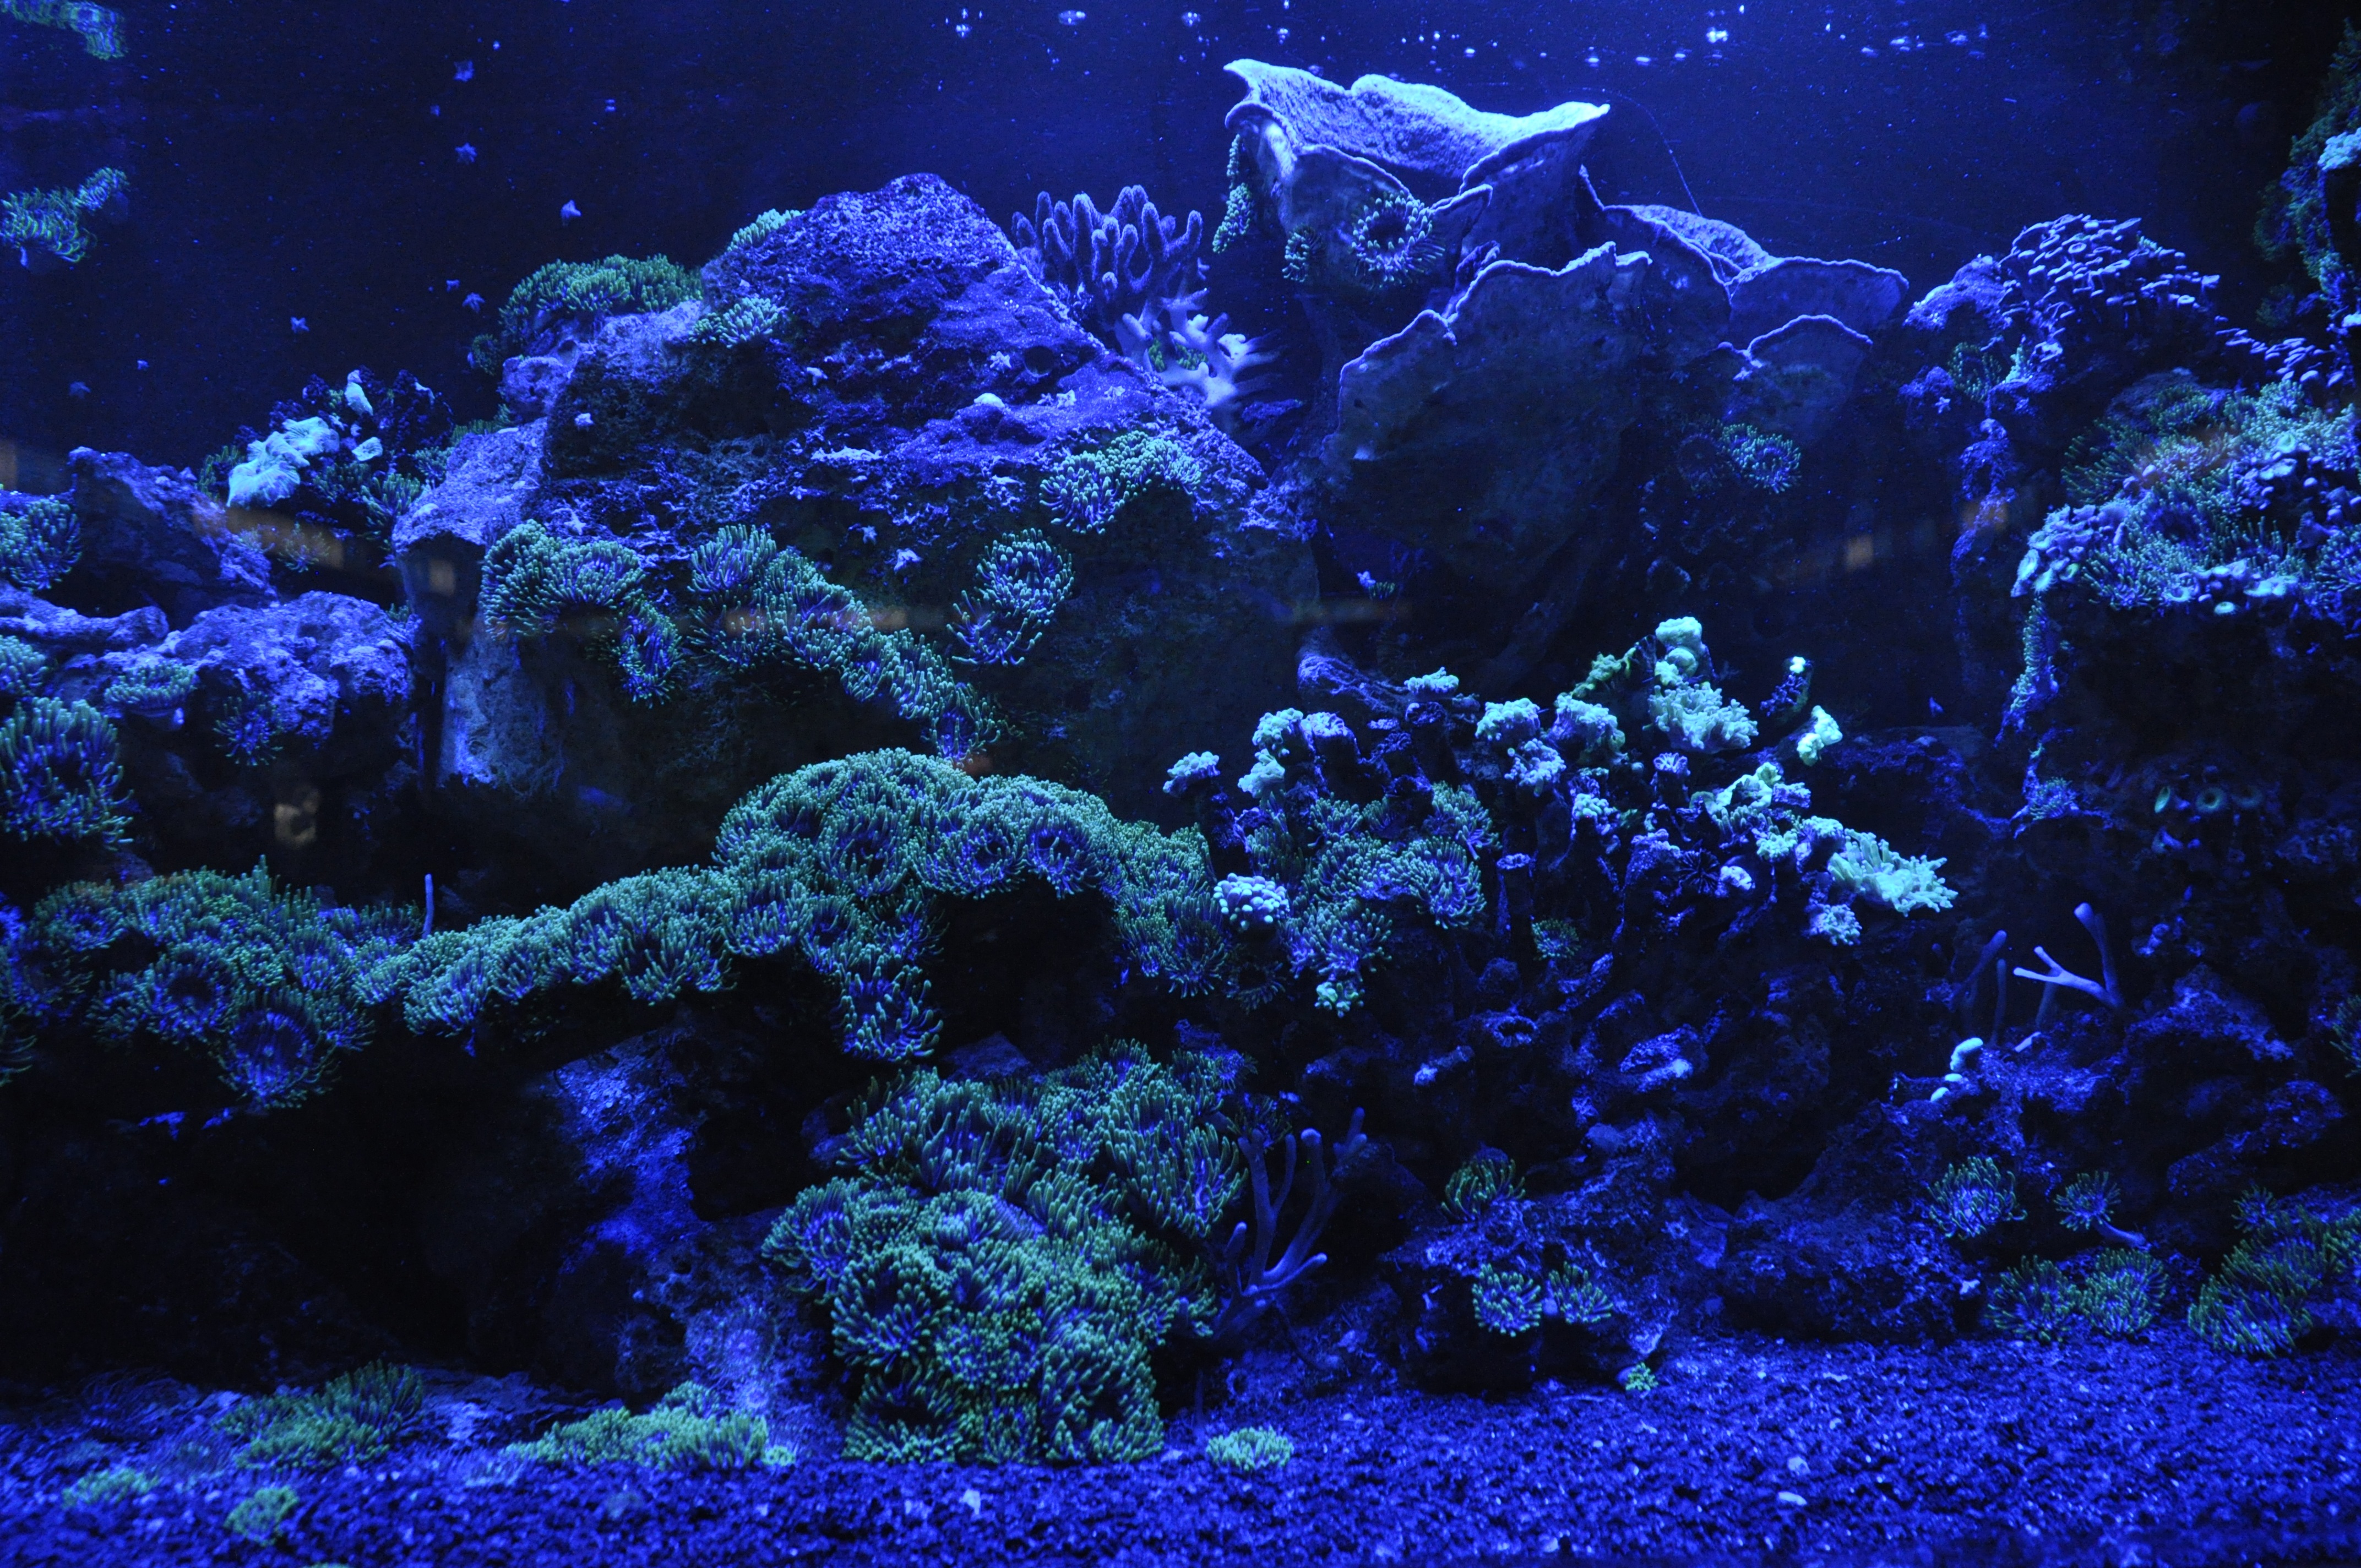
sea, water, ocean, light, mystical, dark, diving, underwater, color, biology, glow, blue, colorful, coral, coral reef, neon, reef, aquarium, artificial, exotic, habitat, cooling, salt water, underwater world, mouth guard, neon colors, natural environment, marine biology, coral reef fish, freshwater aquarium, aquarium lighting